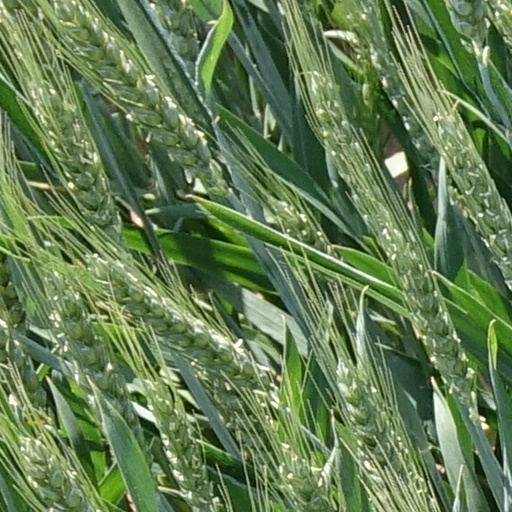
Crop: wheat